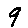
Label: 9